History of rail transport

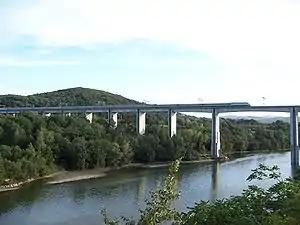
An Italian ETR 500 train running on the Florence–Rome high-speed line near Arezzo, Italy, the first high-speed railway opened in Europe.

Railways were introduced in Italy when it was still a divided country. The first line to be built on the peninsula was the Naples–Portici line, in the Kingdom of the Two Sicilies, which was long and was inaugurated on 3 October 1839, nine years after the world's first "modern" inter-city railway, the Liverpool and Manchester Railway. During the first phase of development, it was operated by a locomotive derived by the British "Planet", that served the Royal convoy that traveled between the capital city of Naples and the summer residence at Royal Palace of Portici. Soon after, the line lost its exclusive nature and was rapidly expanded toward Salerno and Nola, serving both public transportation and freight needs.